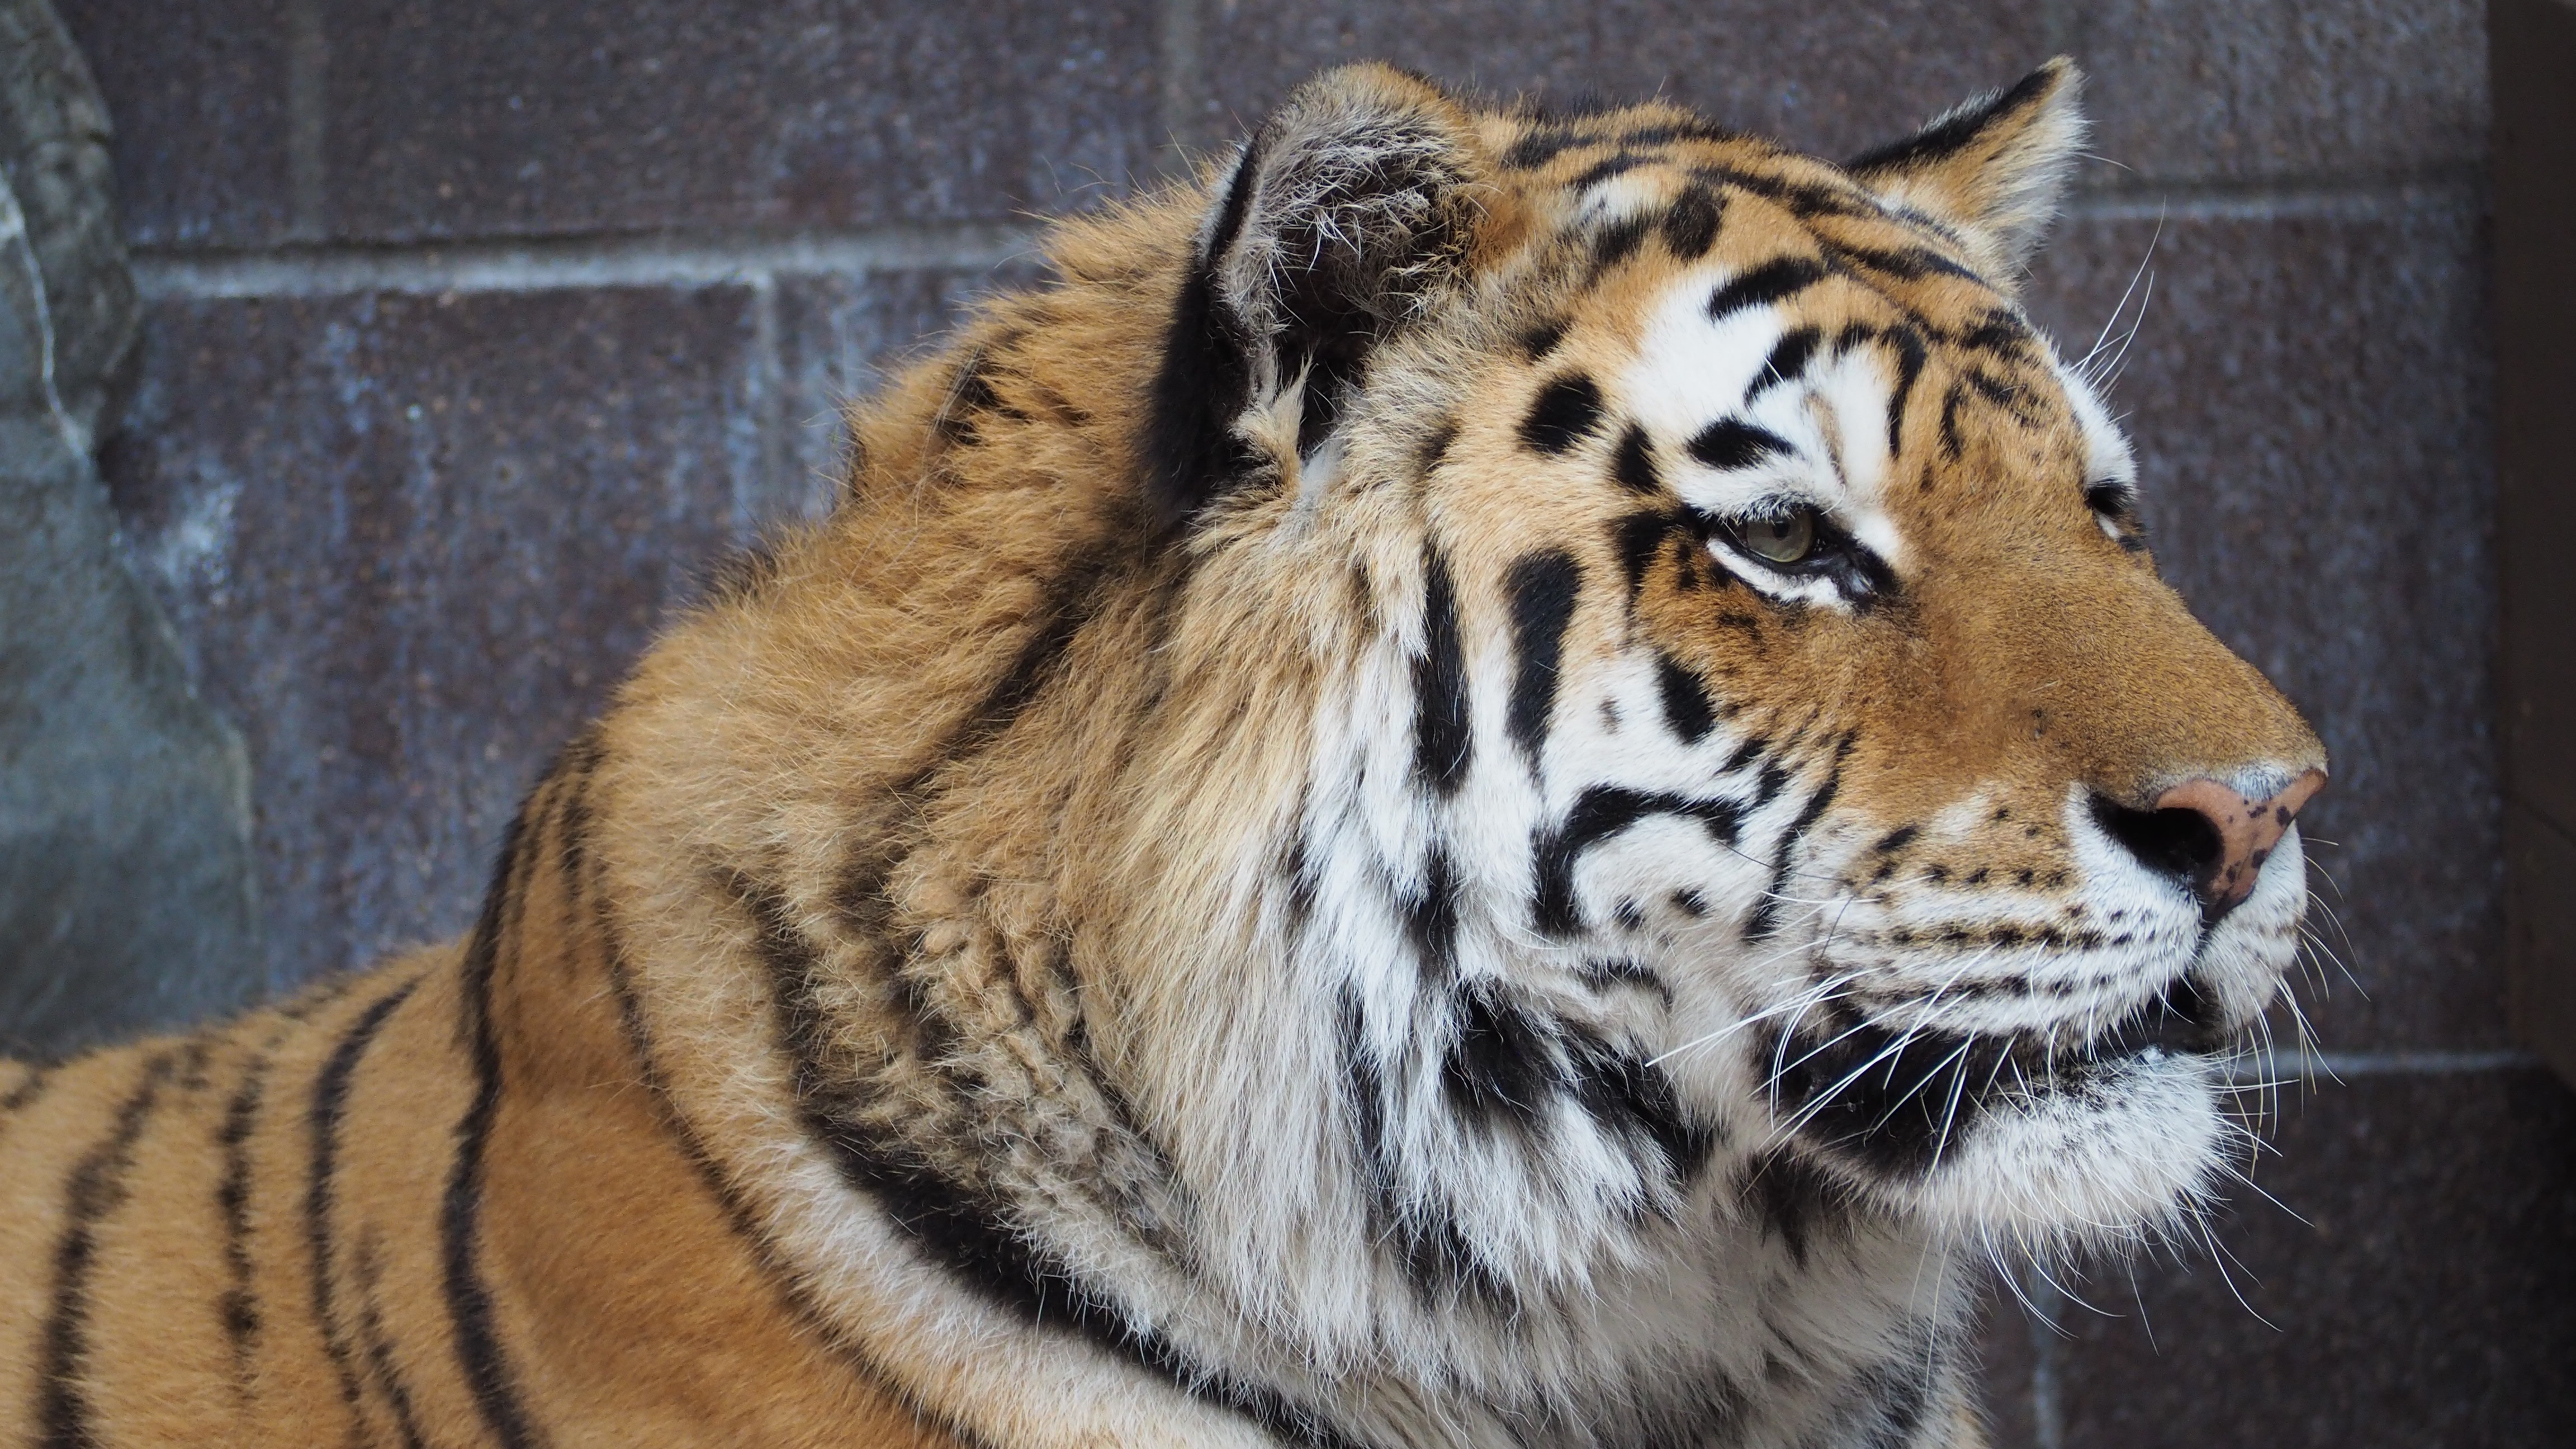
animal, looking, wildlife, wild, zoo, fur, portrait, jungle, cat, feline, mammal, predator, fauna, striped, face, whiskers, tiger, eye, stripes, beast, vertebrate, big, carnivore, wildcat, dangerous, bengal, big cats, tiger face, cat like mammal